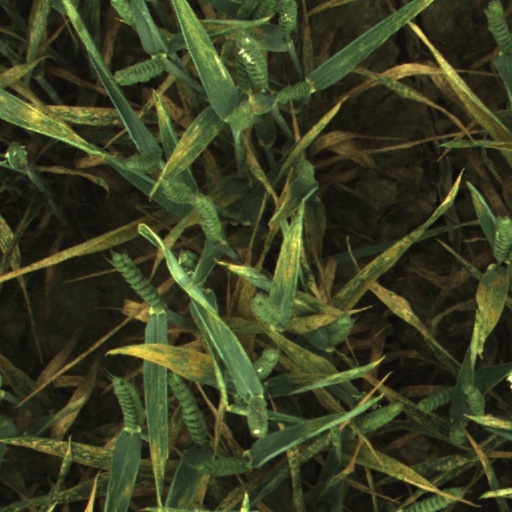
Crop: wheat